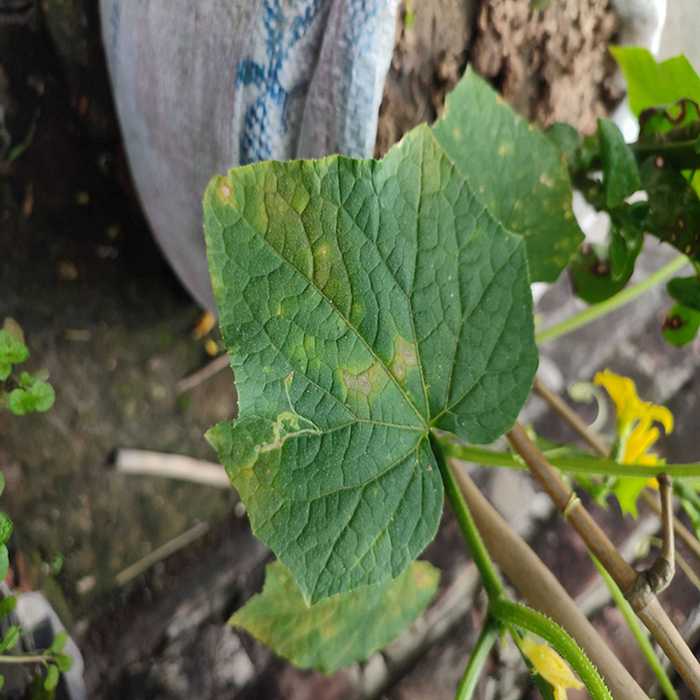
Plant: Cucumber
Label: Downy mildew